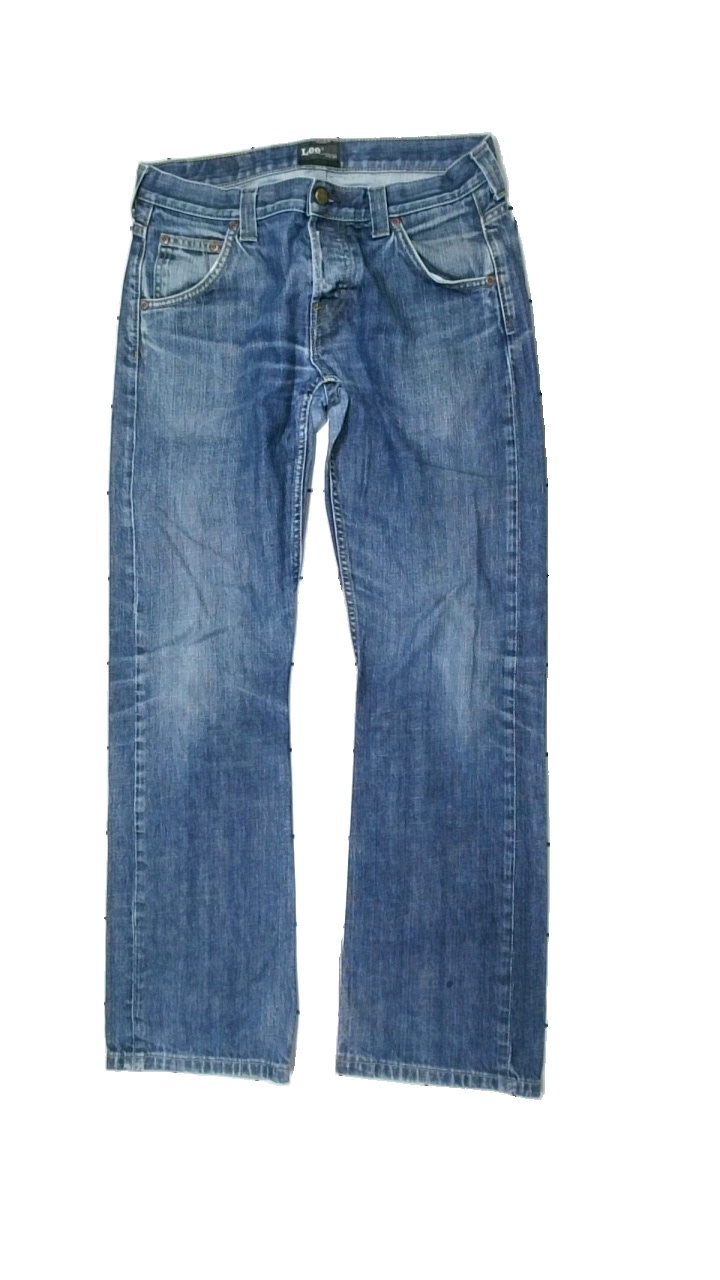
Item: Jeans (Men)
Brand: Lee
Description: blå jeans, flera fläckar på
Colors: Blue
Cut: Regular
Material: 100% cotton
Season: All
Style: Denim
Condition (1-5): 3
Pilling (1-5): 5
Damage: fläck
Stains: Major
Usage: Reuse
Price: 50-100